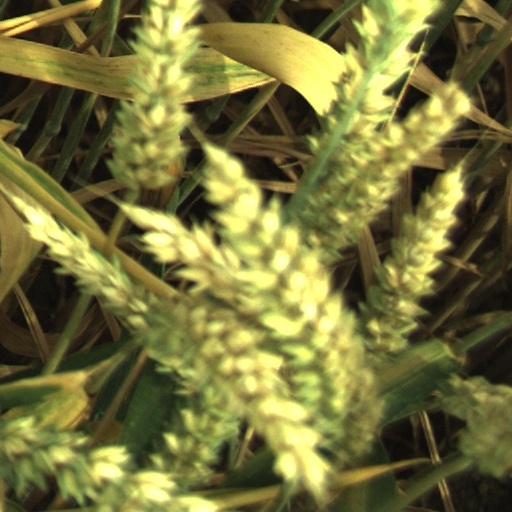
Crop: wheat